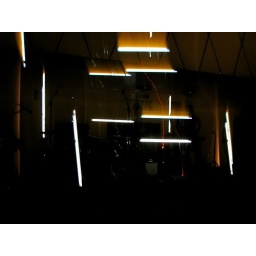
Not in the mood for noise rock after 25 mile bike ride and a few vodka tonics.NO+CH Audio-Visual NightBeijing